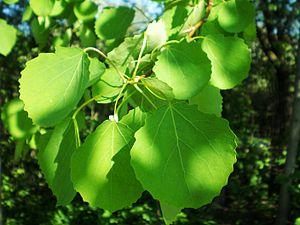
La forme foliaire, ou forme des feuilles, est une part de la morphologie végétale souvent utilisée dans la systématique ou classification des espèces. En effet, la forme des feuilles, qui comprend de nombreuses variantes, est souvent une des caractéristiques les plus visibles pouvant servir à identifier une espèce végétale. Leur forme, leur taille et leur surface, leur angle d'insertion, ainsi que leur distribution spatiale au sein de la couronne d'un arbre et sur les axes végétatifs sont les déterminants structurels de l'interception lumineuse et donc du rendement de la photosynthèse.